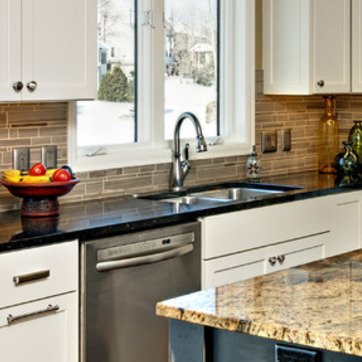
Material: metal